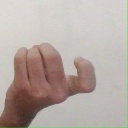
अक्षर: ज